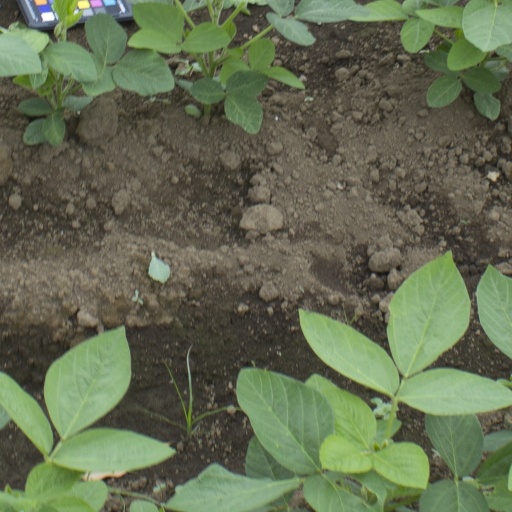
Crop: soybean